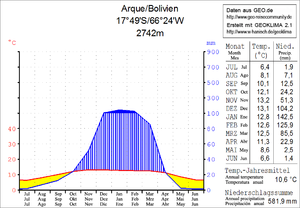
Tacopaya est un petit village constituant la localité principale de la municipalité de Tacopaya située dans la Province d'Arque et dans le département de Cochabamba en Bolivie. Sa population était de 137 habitants en 2001.
Arque est une localité du département de Cochabamba en Bolivie. Arque est le chef-lieu de la Province d'Arque. Sa population était estimée à 487 habitants en 2001.